Anderson Jacobson

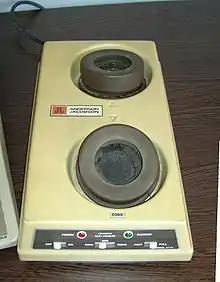
Acoustic modem AJ 311 (Anderson Jacobson)

Anderson Jacobson, also known for a time as CXR Anderson Jacobson and today as CXR Networks, is a vendor of communications equipment. Anderson Jacobson was an early manufacturer of acoustic modems and was spun off from SRI International (then the Stanford Research Institute). In the 1970s and 1980s, the company manufactured modems, some intended for consumers. The company was acquired by CXR Telecom in 1988, at which time The Times was following Anderson Jacobson's earnings reports. The flow of new products continued.